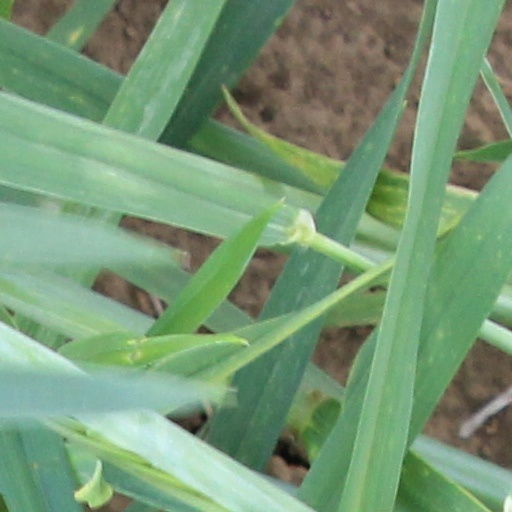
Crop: wheat